Bektashism in Albania

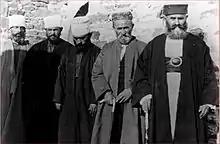
Dervishes at the Bektashi teqe of Përmet, 1904

The Bektashi Order was mainly spread in Ottoman Albania in the 16th century through the Janissaries—members of a high-ranking military social class in the Ottoman Empire consisting of Balkan children who were raised by the Ottoman Turks as part of the "Devshirme" system—and is first associated with the figure, Sari Saltik ("Sari Salltëk" in Albanian). Many of the Janissaries were indeed Albanians. Legend holds that the "tekke" ("teqe" in Albanian) of Sersem Ali Baba in Tetova of today's North Macedonia was founded in the mid 16th century, which would make it the oldest teqe in Albanian-speaking territory. Bektashism spread to Albania slowly, especially considering the language barriers Persian and Turkish missionaries faced; Bektashi missionaries were sent to Albania from the Bektashi centre at Dimetoka, usually in groups of three. The first missionaries arrived during the 14th and 15th centuries.